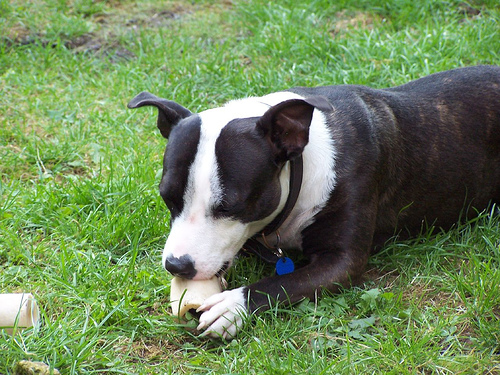
Breed: staffordshire bull terrier